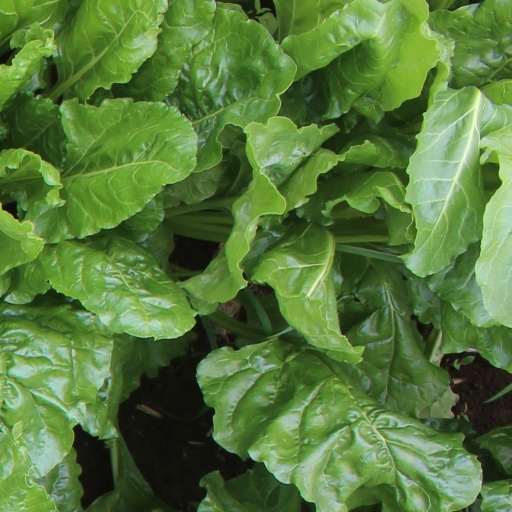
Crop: sugar beet